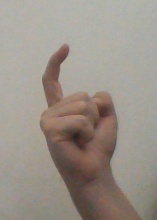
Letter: ra